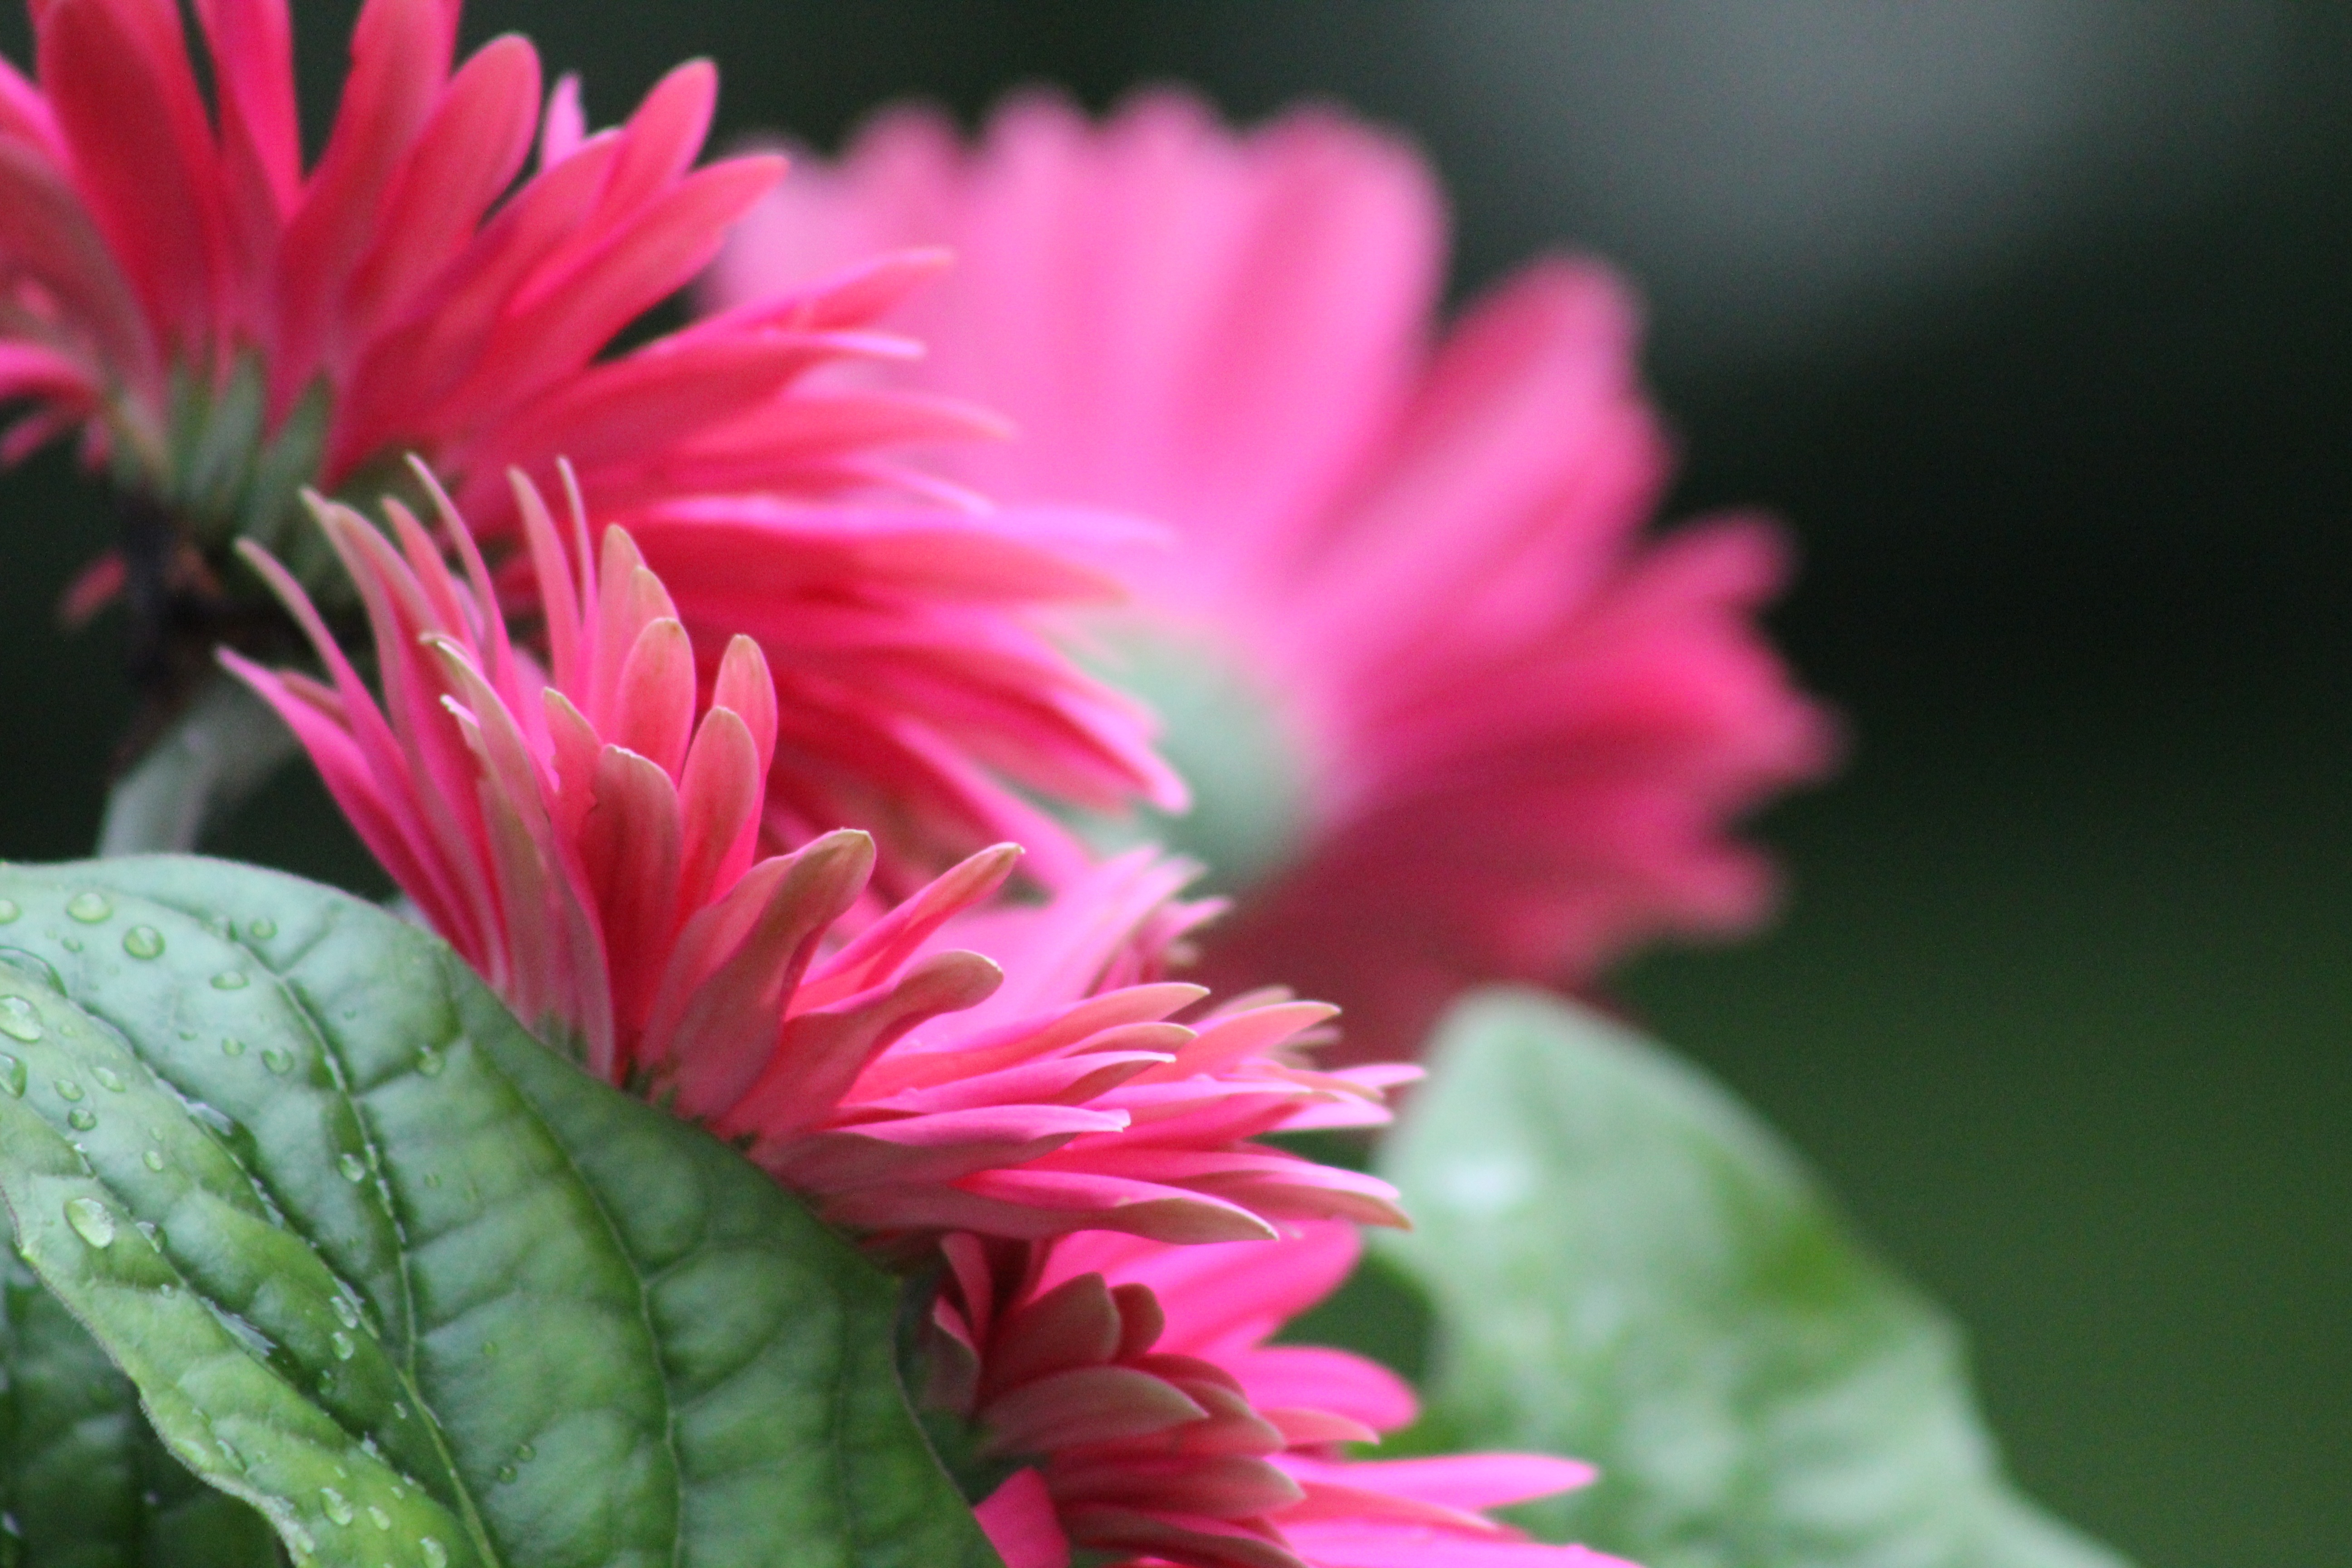
nature, blossom, growth, plant, photography, flower, petal, bloom, daisy, spring, green, natural, fresh, botany, colorful, garden, pink, flora, close up, gerbera, gerber, macro photography, flowering plant, daisy family, gerber daisy, annual plant, plant stem, land plant